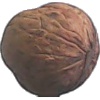
Label: Walnut 1